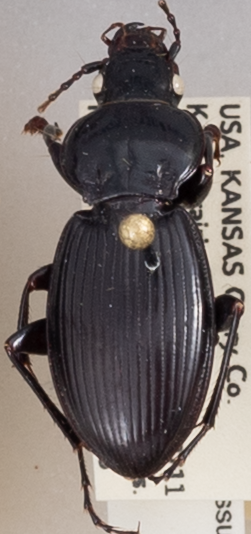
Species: Cyclotrachelus sodalis colossus
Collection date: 2020-06-15
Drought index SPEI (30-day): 0.142
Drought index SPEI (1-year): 1.038
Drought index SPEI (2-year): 1.69